Pompeii

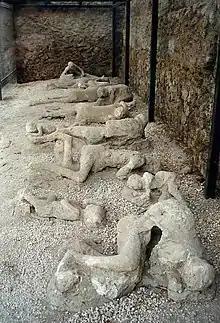
The Garden of the Fugitives: plaster casts of victims still "in situ"; many casts are in the Archaeological Museum of Naples.

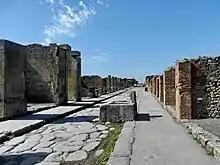
Via dell'Abbondanza, the main street in Pompeii

The next known date that any part was unearthed was in 1592, when architect Domenico Fontana, while digging an underground aqueduct to the mills of Torre Annunziata, ran into ancient walls covered with paintings and inscriptions. His aqueduct passed through and underneath a large part of the city and would have had to pass through many buildings and foundations, as they still can be seen in many places today. However, he kept the finding secret.